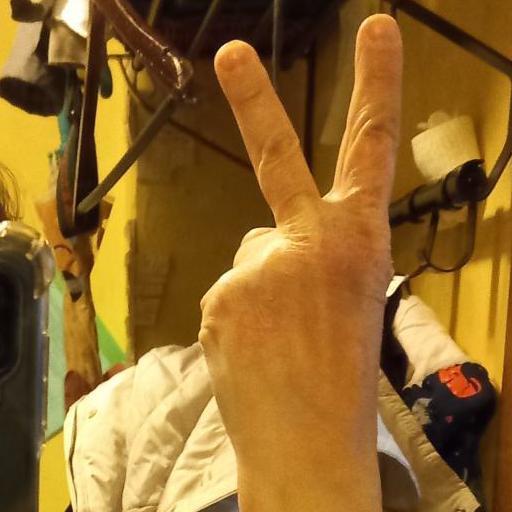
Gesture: peace_inverted